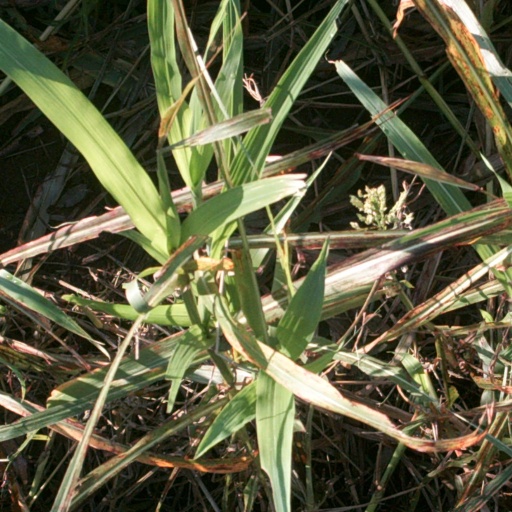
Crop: sorghum